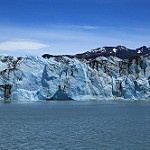
Scene: Outdoor